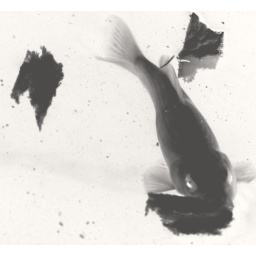
Like a fish in the water